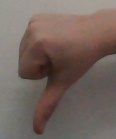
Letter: waw